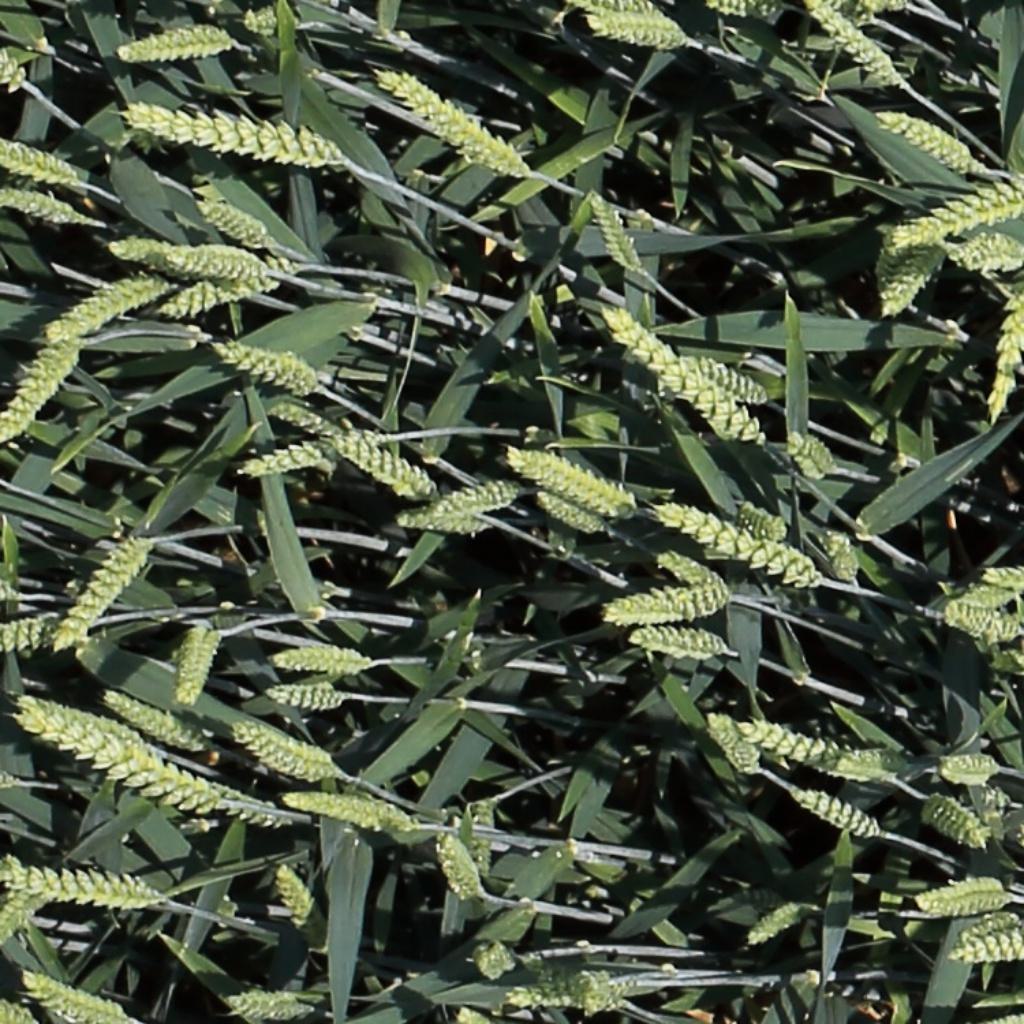
Country: Switzerland
Location: Usask
Wheat development stage: Filling